Columna Lactaria

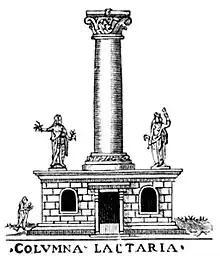
A highly conjectural drawing of the "Columna Lactaria" by the Italian antiquarian Bartolomeo Marliani (1488–1566)

The Columna Lactaria ("Milk Column") was a landmark in ancient Rome in the Forum Holitorium, or produce market. The Roman grammarian Festus says it was so called "because they would bring babies there to be fed with milk." It seems to have been a public charity where poor parents could obtain milk for their infants, or a central site for locating and hiring wet nurses. It has also been interpreted as a sanctioned site of child abandonment, where parents unable or unwilling to care for newborns could leave the child in the hope that it might be pitied and fostered (that is, given milk).